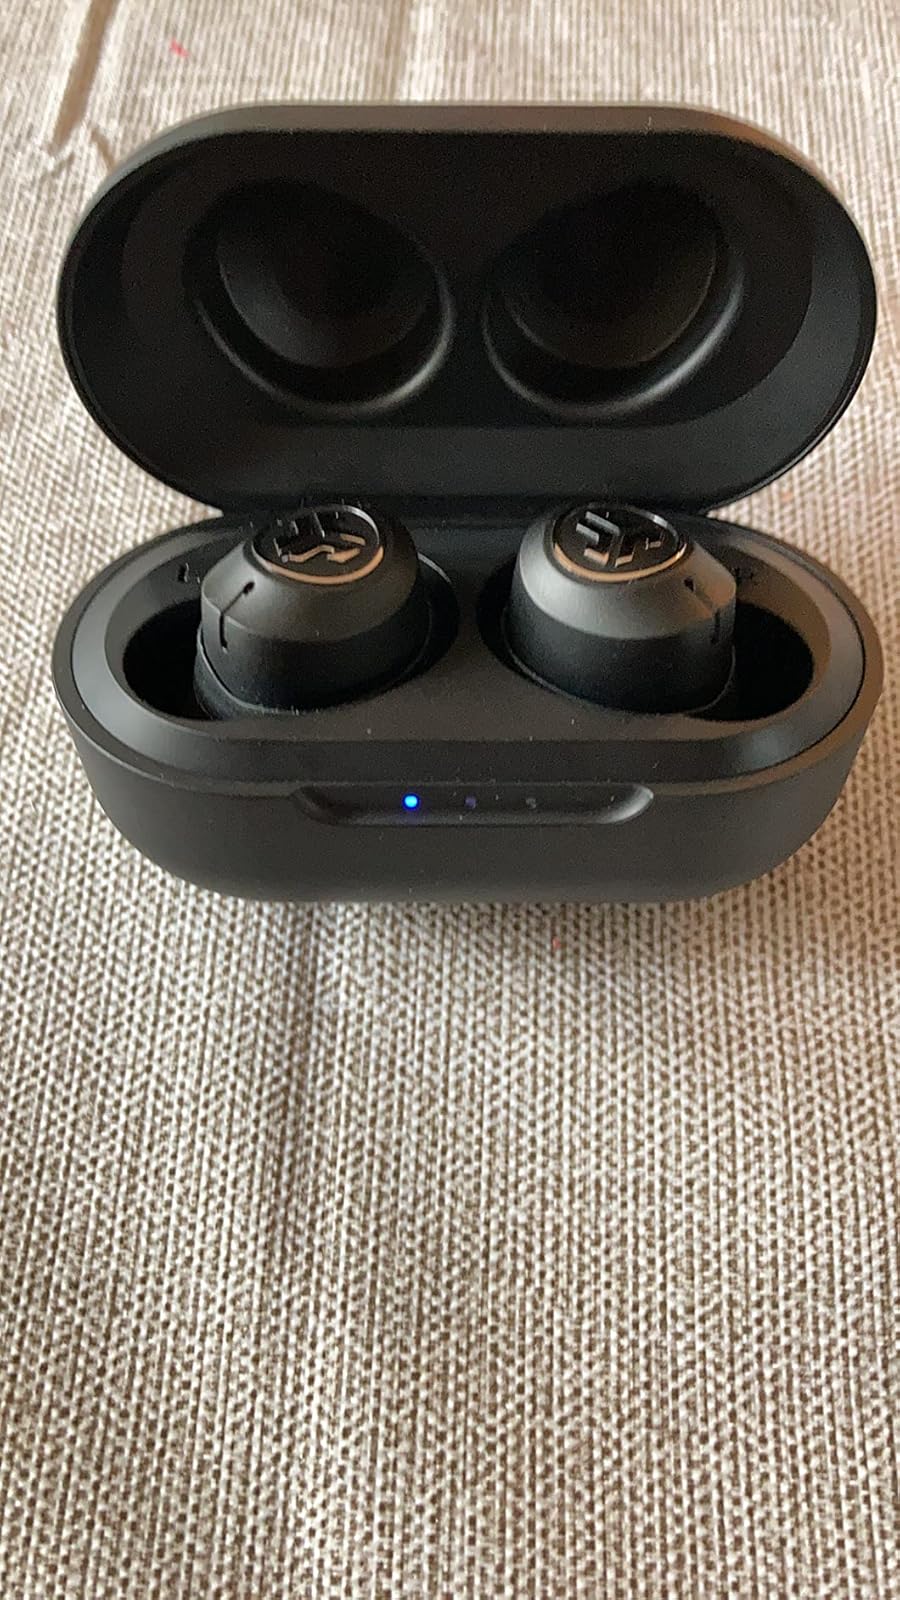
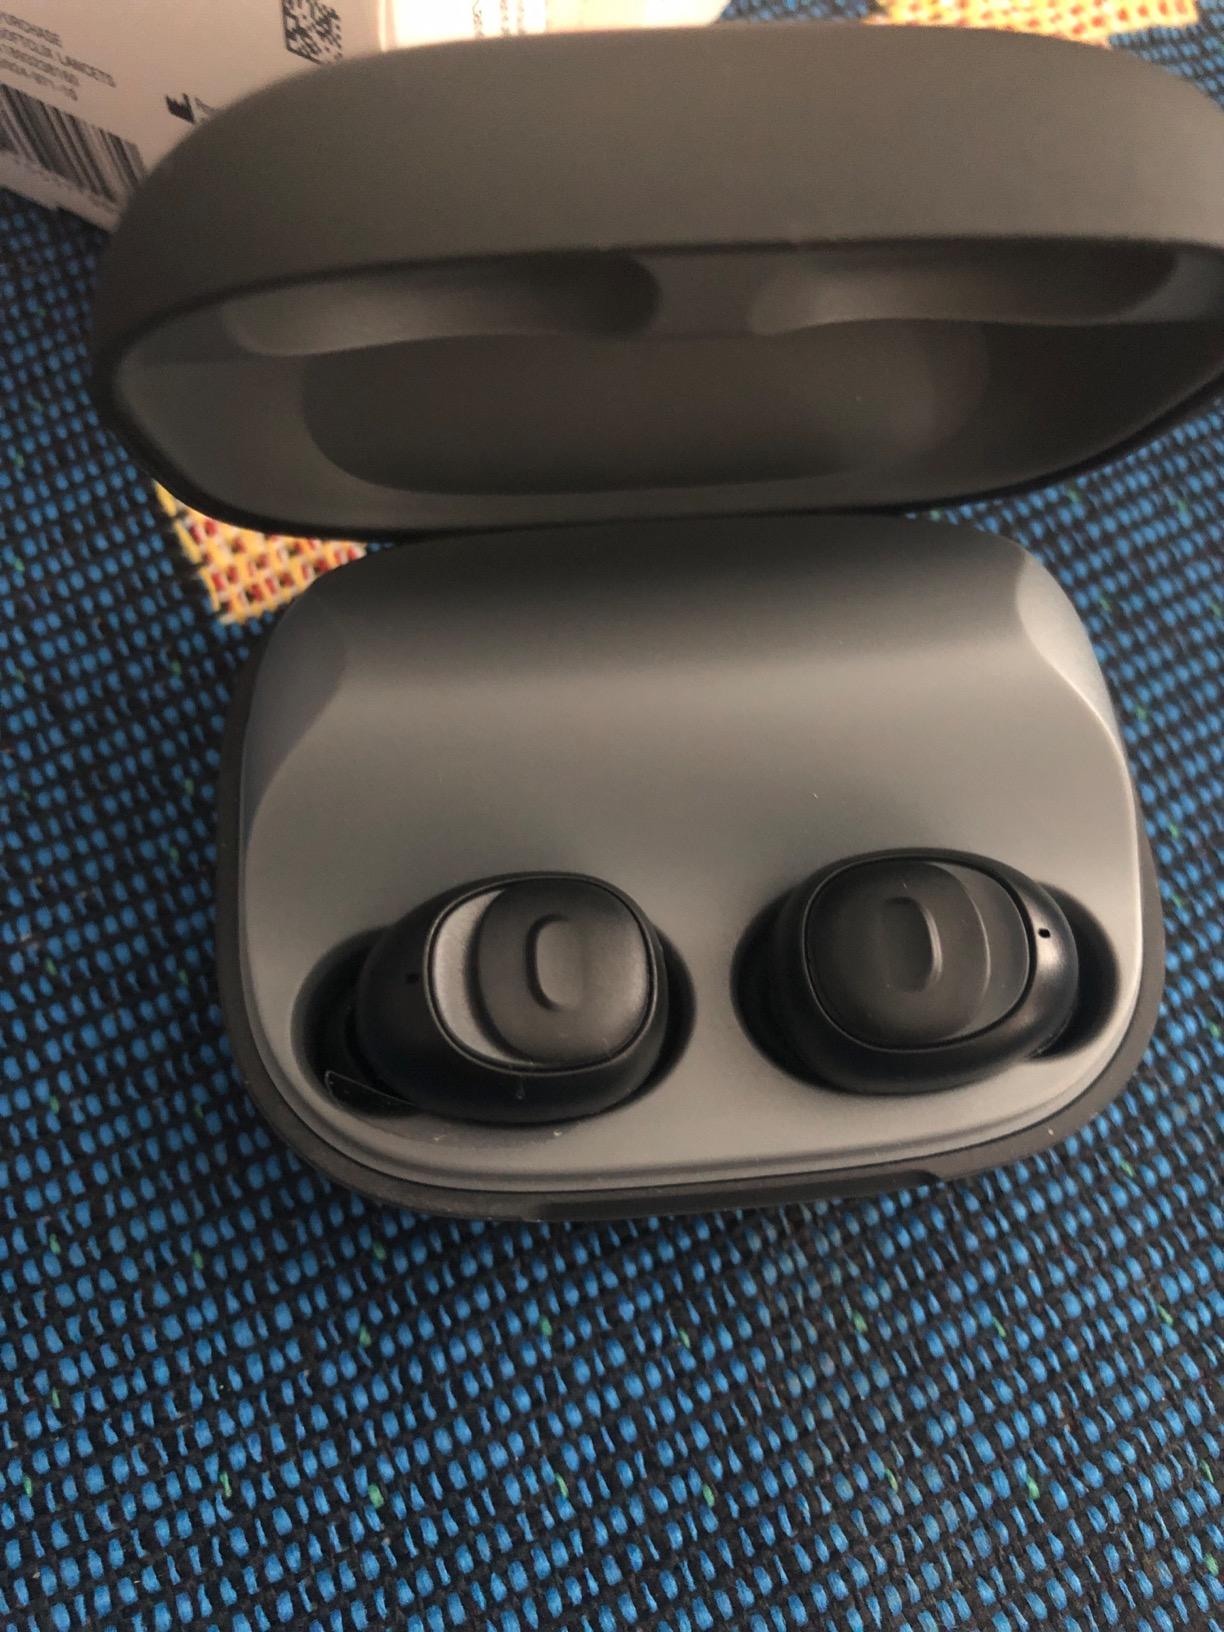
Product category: earbuds
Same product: no